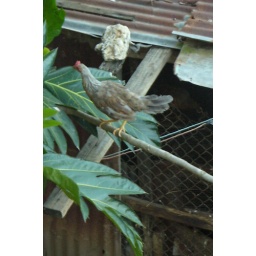
chicken in tree